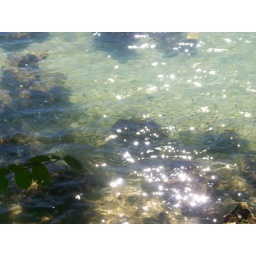
They are swimming under sun shining , very clear water so... we can see them.